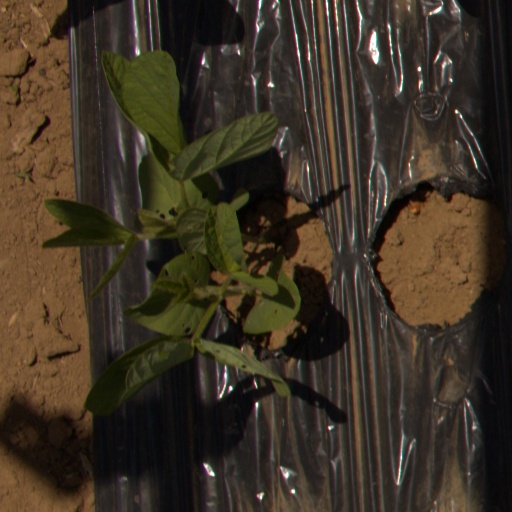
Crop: Jerusalem artichoke